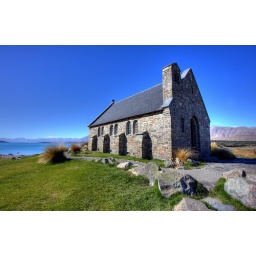
Church on a lake in New Zealand, against blue sky